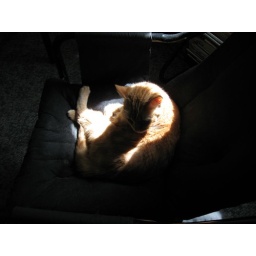
My cat Pippin in his sunning chair